Kalamandalam Hyderali

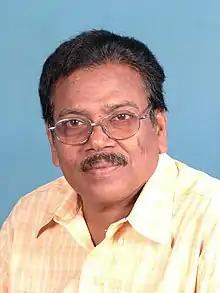
Kalamandalam Hyderali

Kalamandalam Hyderali (5 September 1946 – 5 January 2006) was one of the best Kathakali singers of his generation, and the first non-Hindu artiste to make a mark in the four-century-old classical dance-drama from Kerala in south India.